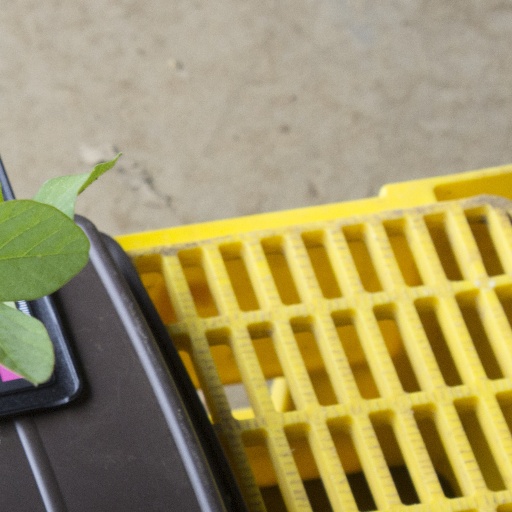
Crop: soybean